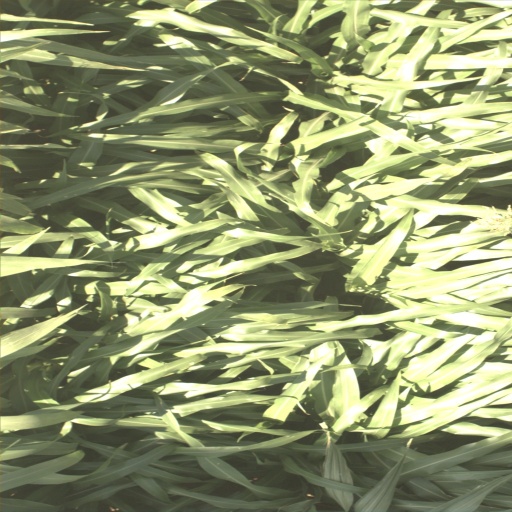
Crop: sorghum